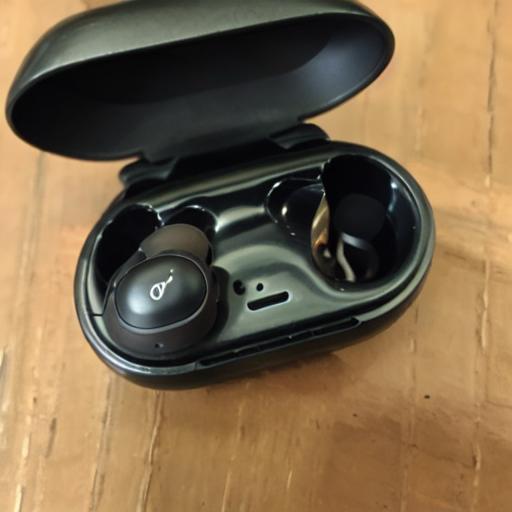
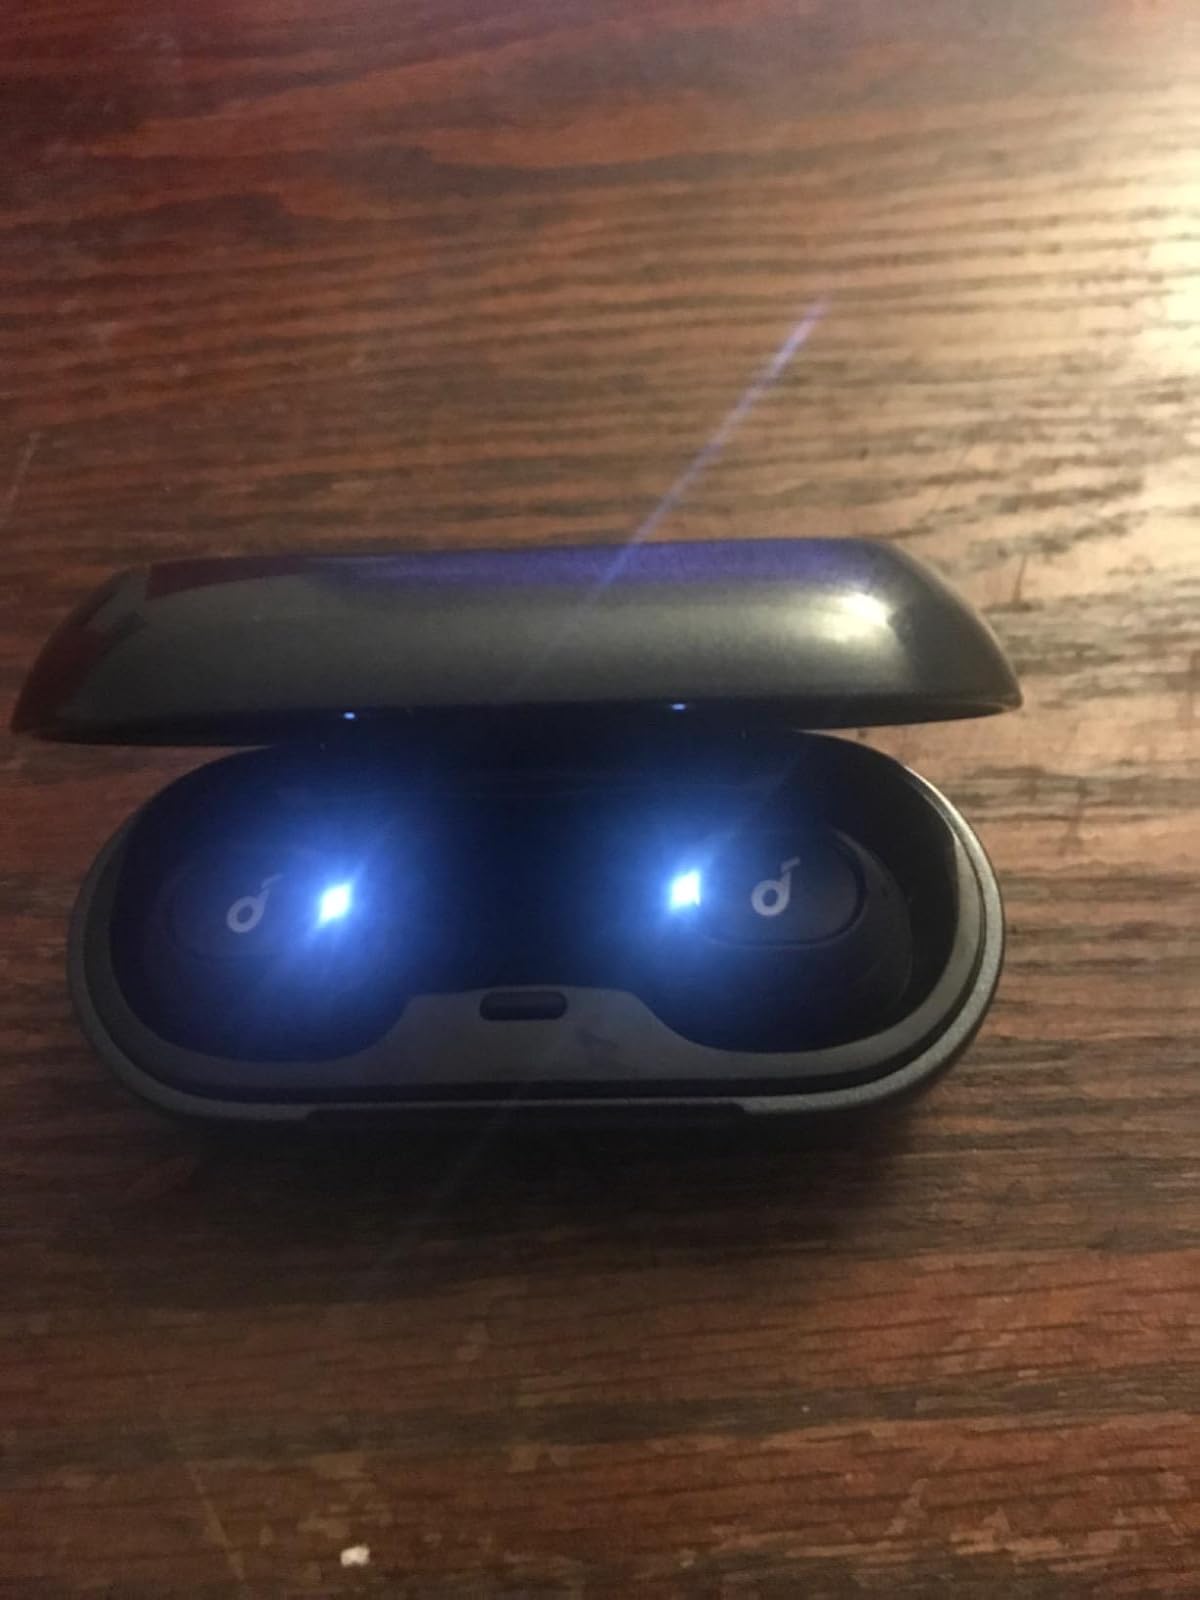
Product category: earbuds
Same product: no